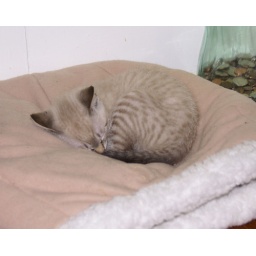
Keebler, asleep in a cat bed in a corner of the kitchen. LOVE his stripes.